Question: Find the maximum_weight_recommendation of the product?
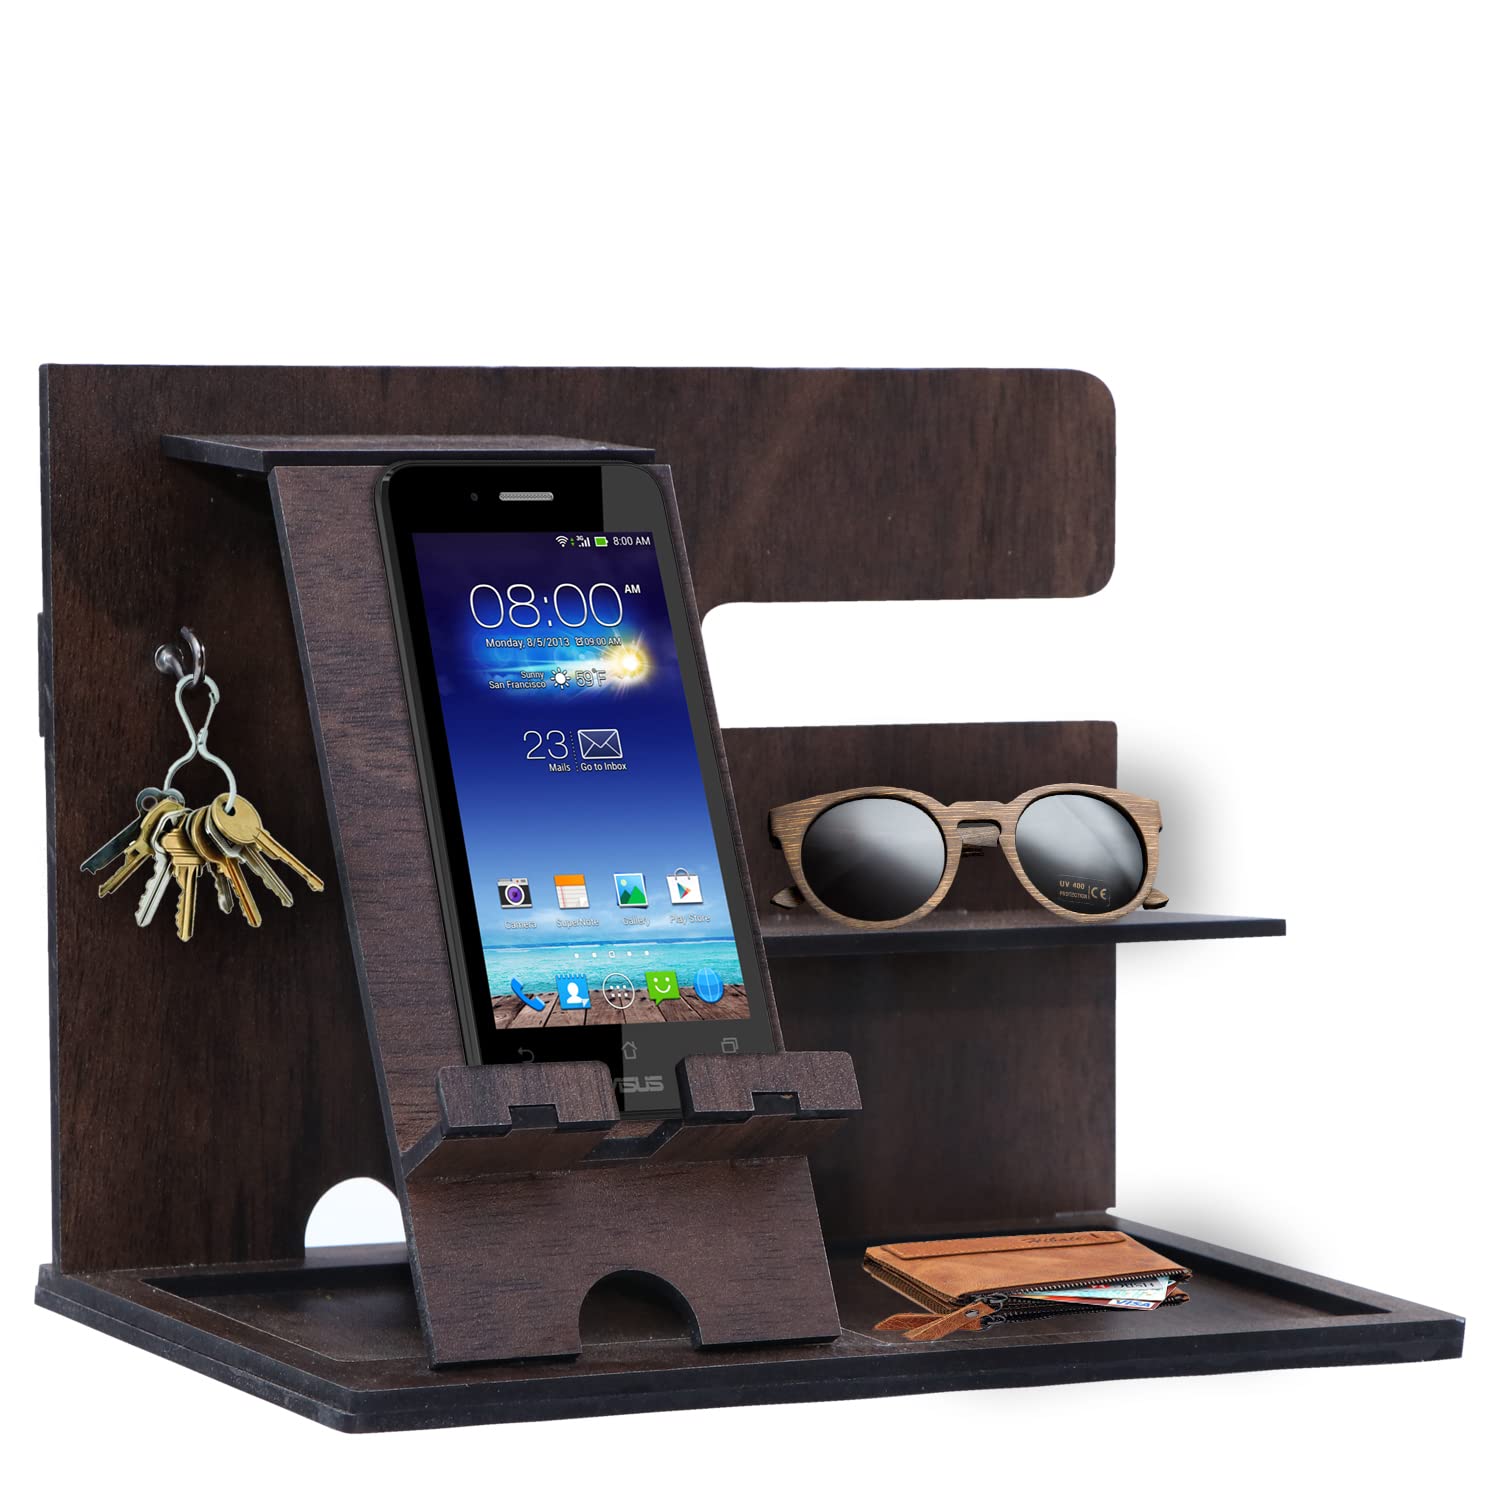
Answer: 23.0 ton